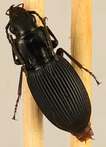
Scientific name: Pterostichus lachrymosus
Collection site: Mountain Lake Biological Station NEON (MLBS), plot MLBS_009